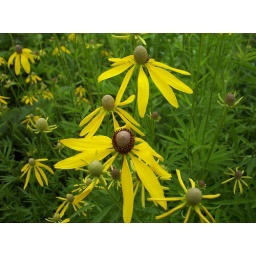
Close up of the yellow flowers in the outdoor garden at the butterfly house. 06-28-08